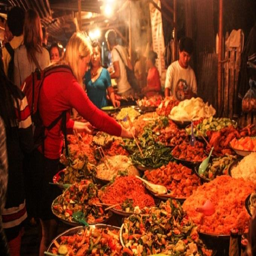
night market is the heaven of food